Lockwood, Greene & Co.

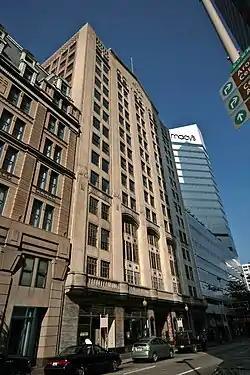
Cincinnati Enquirer Building

Lockwood, Greene & Company was an American engineering firm. It was active under various names from 1871 to 2017.